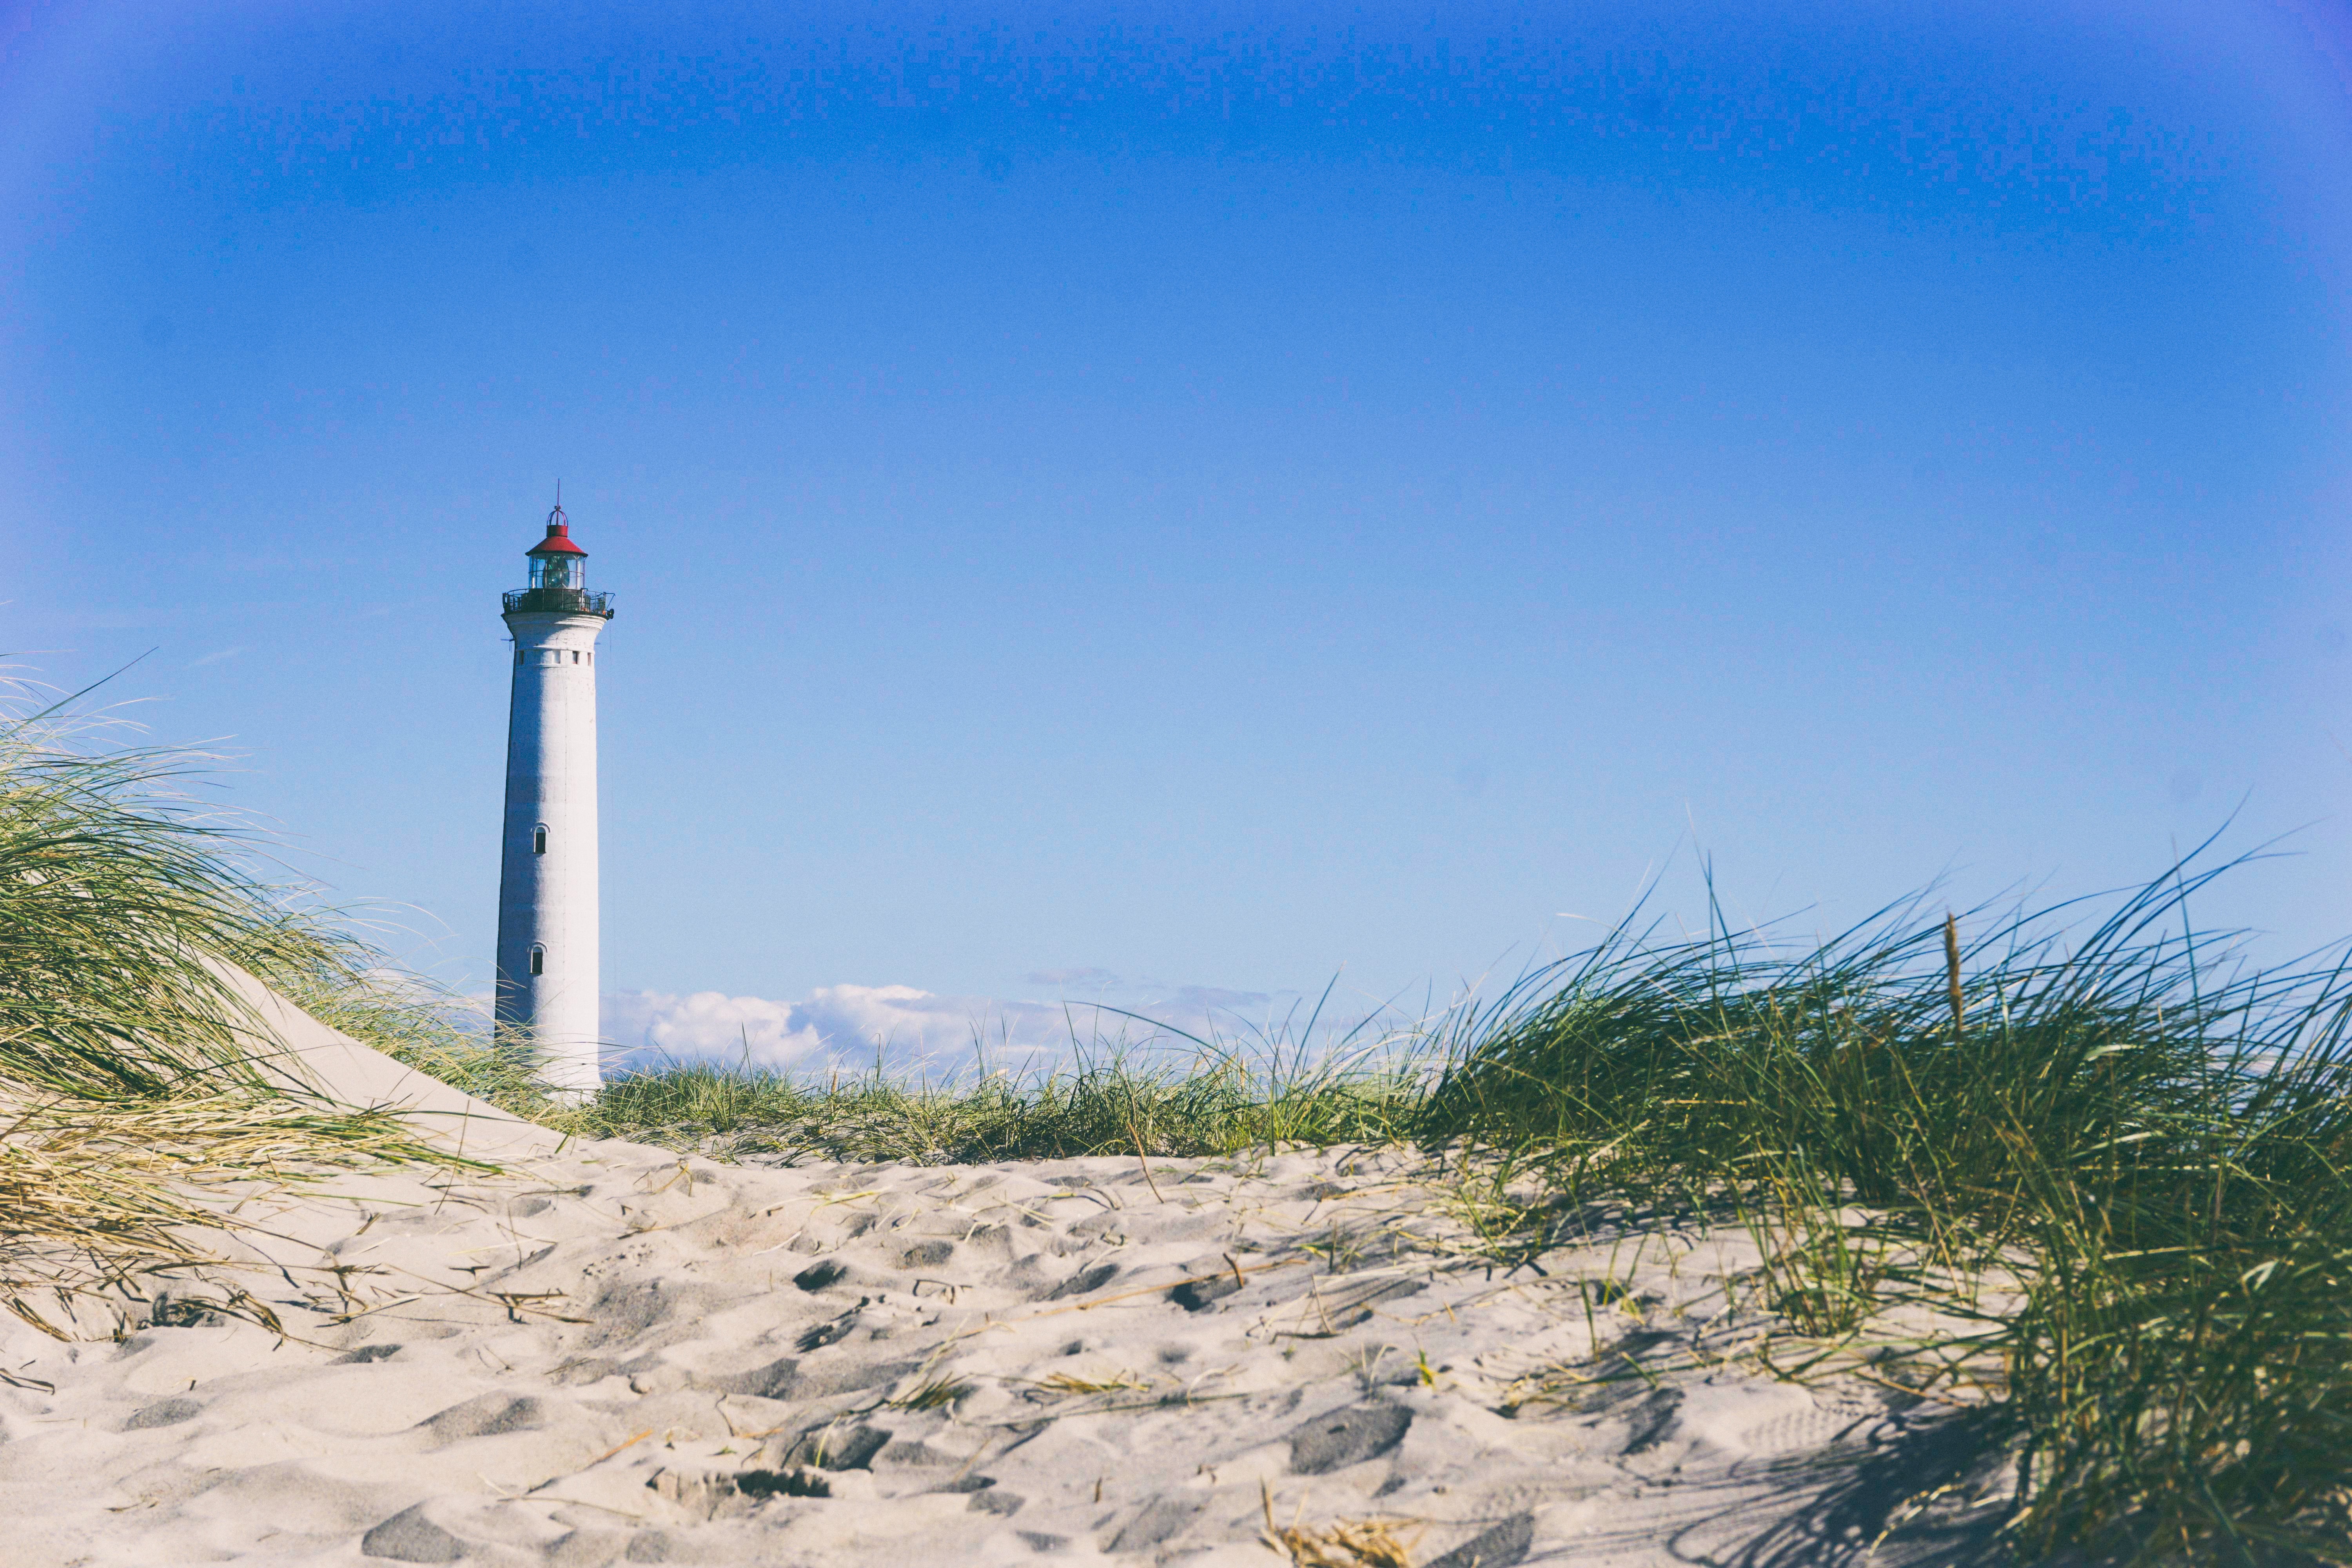
beach, sea, coast, nature, grass, sand, ocean, lighthouse, shore, wind, tower, landmark, tourism